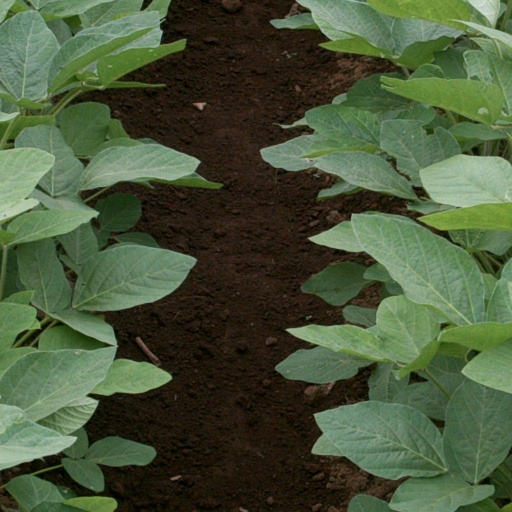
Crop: soybean